LGBTQ rights in California

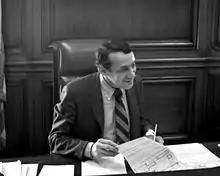
Harvey Milk was one of the earliest known LGBTQ activists in California and the United States, and the first LGBTQ elected official in the state.

Prior to European settlement and colonization in the 18th century, numerous Native American groups lived in the region. Among these, many recognize a "third gender" role in their societies (nowadays also called "two-spirit"). Male-bodied individuals who behave and act as women and perform typically feminine tasks are known as "yaawa" among the Atsugewi, "kwit" or "cuit" among the Luiseño, "tüdayapi" among the Northern Paiute, "clele" among the Wailaki, "'aqi" among the Chumash, "wergern" among the Yurok, and "í-wa-musp" among the Yuki people. Female-to-male individuals are known as "brumaiwi" among the Astugewi and "musp-íwap náip" among the Yuki. Similarly, among the Nomlaki and the Klamath and Modoc peoples, respectively, "walusa" and "t'winiːq" individuals form a "third gender" alongside male and female. The Yokuts recognize similar terms. In the Kings River Yokuts language, it is "tonoo'tcim", whereas it is "tonocim" in the Palewyami language. There were no known legal or social punishments for engaging in homosexual activity in these societies.